Leech (character)

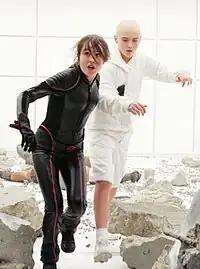
Leech (right) as depicted in "".

Leech appears in "", portrayed by Cameron Bright. This version is named Jimmy, possesses a human appearance, and was used by Worthington Labs to create a "mutant cure" before joining the Xavier Institute.